Maukharis of Kannauj

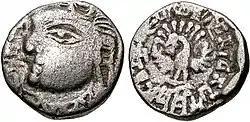

The Maukhari dynasty (Gupta script: , "Mau-kha-ri") was a post-Gupta dynasty who controlled the vast plains of Ganga-Yamuna for almost a century from Kannauj. They earlier served as vassals of the Guptas and later of Harsha's Vardhana dynasty. The Maukharis established their independence during the mid 6th century. The dynasty ruled over much of Uttar Pradesh and Magadha. Around 606 CE, a large area of their empire was reconquered by the Later Guptas. According to Xuanzang, the territory may have been lost to King Shashanka of the Gauda Kingdom, who declared independence circa 600CE.